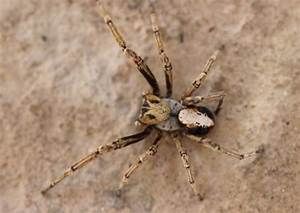
Label: ragno